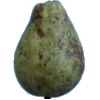
Label: Pear Stone 1